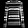
Label: Pullover